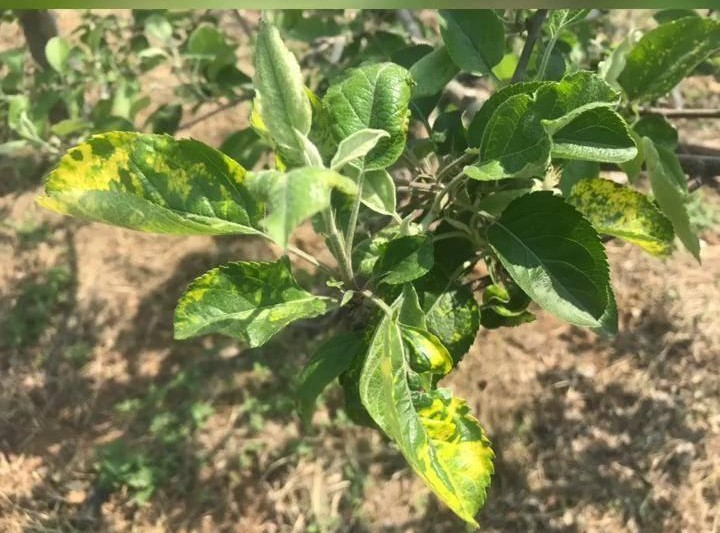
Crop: apple
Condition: mosaic_virus